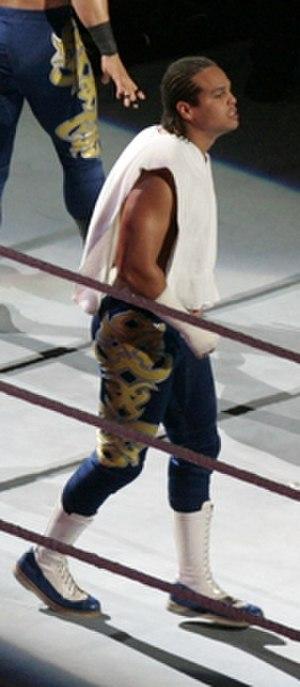
Orlando Colón est un catcheur américano-portoricain. Il a notamment travaillé à la World Wrestling Entertainment, dans la division SmackDown, sous le nom d'Epico.